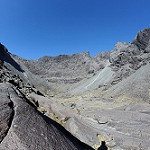
Scene: Outdoor